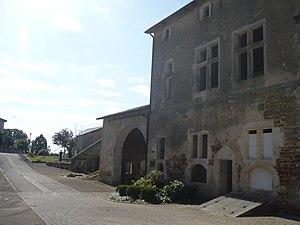
logis Renaissance du château de Dommartin""sur-Vraine"
Diane de Dommartin anciennement Dompmartin, baronne de Fontenoy-le-Château, née le 20 septembre 1552 au château de Fontenoy, morte après le 14 octobre 1625, fut une femme d'une grande culture, protectrice des arts, dont on loua la beauté, la bonté et la générosité.